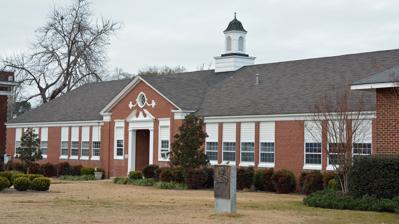
Building: Cochran Municipal Building and School
Country: United States of America
Year built: 1928
United States historic place Cochran Municipal Building and School U.S. National Register of Historic Places Cochran Municipal Building Show map of Georgia Show map of the United States Location Jct. of Dykes St. and Second St., Cochran, Georgia Coordinates 32°23′14″N 83°21′17″W / 32.38722°N 83.35472°W / 32.38722; -83.35472 Area 2.5 acres (1.0 ha) Built 1928; 1940-42 Built by Mullis, John H. Mullis and J.P. Arnold (1928 building); Works Project Administration (1940-42) Architect Dennis & Dennis (1940 building) Architectural style Colonial Revival (1928 building) NRHP reference No. 03000704 Added to NRHP July 31, 2003 Cochran School The Cochran Municipal Building and School are two historic buildings in Cochran, Georgia . They are located at the intersection of Dykes Street ( Georgia State Route 112 / 26 ) and Second Street ( U.S. Route 23 Business ), on the same block as the Bleckley County Courthouse .  The school was built in 1928 and the Municipal Building was built in 1942.  The Municipal Building was designed by Dennis and Dennis of Macon, Georgia, and was constructed by the Works Progress Administration . The two buildings were added to the National Register of Historic Places on July 31, 2003. See also National Register of Historic Places listings in Bleckley County, Georgia References